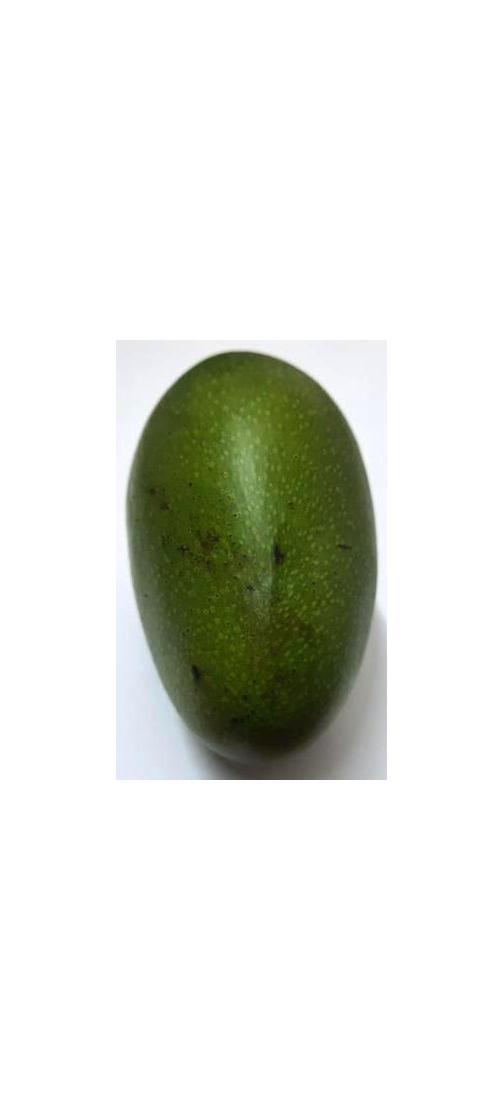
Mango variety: Ashshina Zhinuk